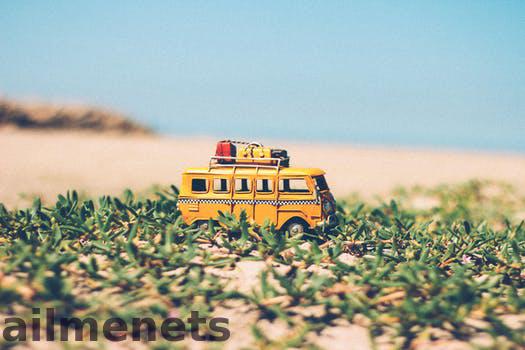
Label: Watermark